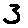
Label: 3